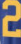
Number: 2